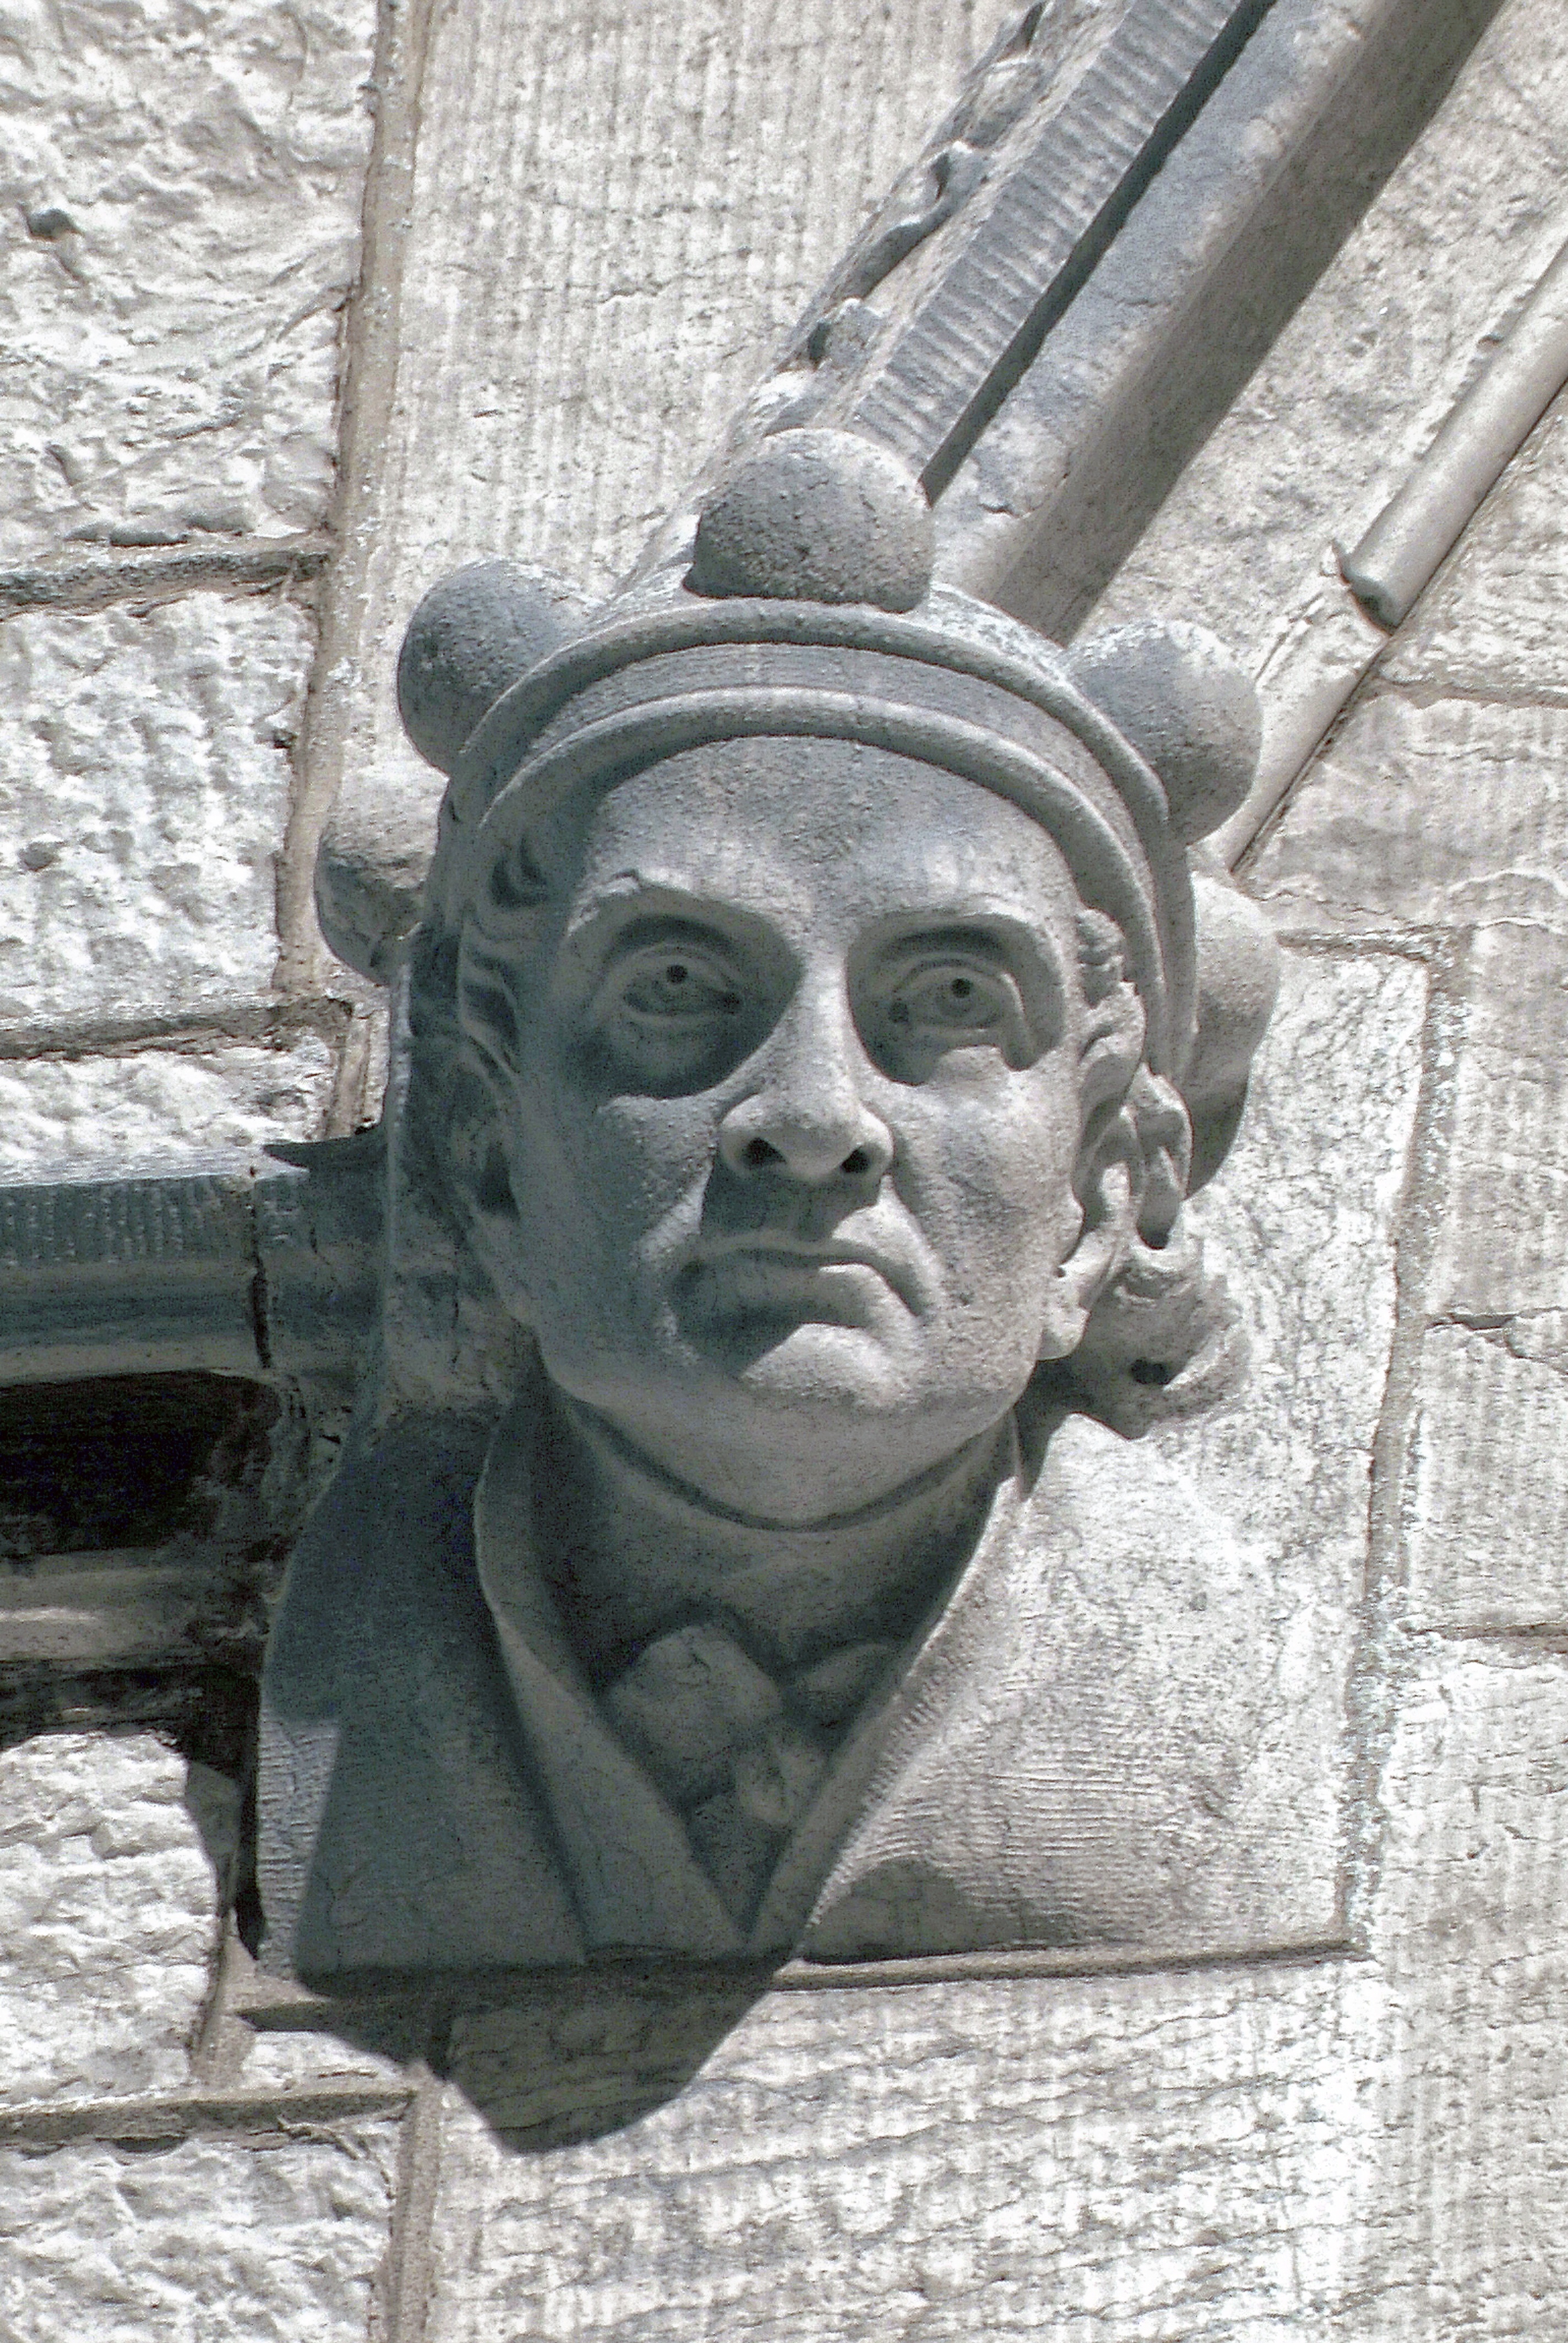
rock, architecture, people, old, stone, monument, statue, religion, human, historic, sculpture, art, temple, head, history, carving, ancient history, ghw